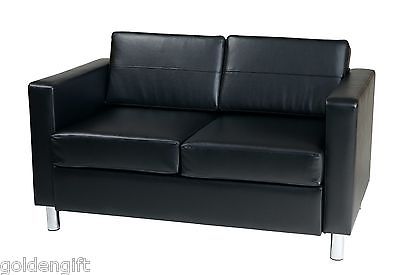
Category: sofa